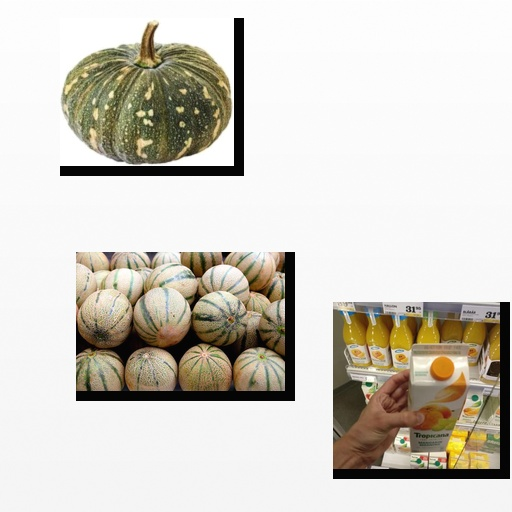
Food items: cantaloupe, mandarin_juice, pumpkin